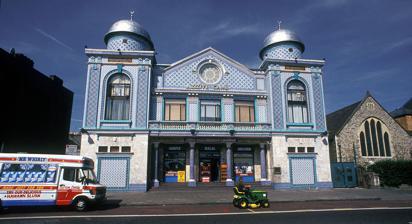
Building: Aziziye Mosque (London)
Country: United Kingdom
Year built: 1913
Mosque in London, England, United Kingdom Aziziye Mosque Religion Affiliation Islam Location Location Stoke Newington , London , United Kingdom Shown within Greater London Geographic coordinates 51°33′19″N 0°04′30″W / 51.5553°N 0.075°W / 51.5553; -0.075 Architecture Type Mosque Completed 1983 Minaret (s) 2 The Aziziye Mosque ( Turkish : Aziziye Camii ) is a mosque in Stoke Newington , London. The mosque was funded by the UK Turkish Islamic Association and the conversion began in 1983. Turks who had once felt reluctant to attend a ‘non-Turkish’ mosque welcomed the congregation as services were provided in the Turkish language rather than in English or Arabic . The total capacity is 2,000 people. The institution includes a Halal butcher, a weekend school (Aziziye Education Centre), a wedding hall and a restaurant. Originally built as a cinema , it first opened in 1913 as the Apollo Picture House , was reopened in 1933 as the Ambassador Cinema and from 1974 played martial arts films and softcore sex films as the Astra Cinema , before closing in 1983. It is among Hackney Council 's "Locally Listed Buildings ." See also Shacklewell Lane Mosque Suleymaniye Mosque (London) Islam in London Turks in the United Kingdom References